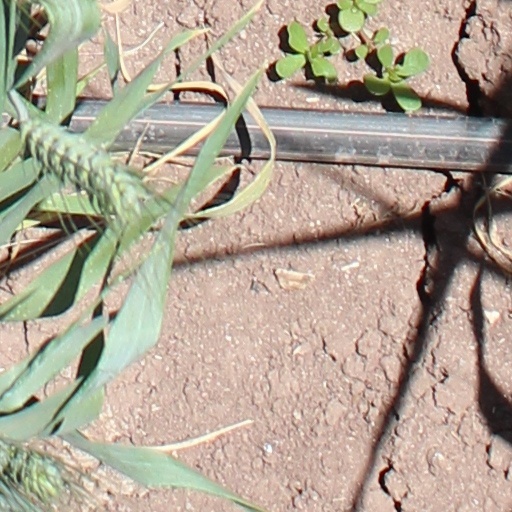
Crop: wheat